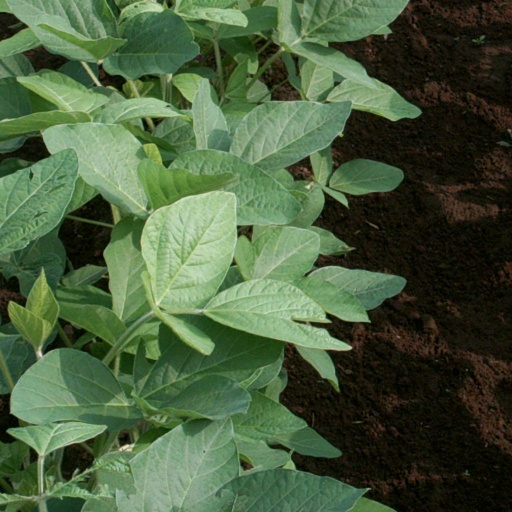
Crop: soybean